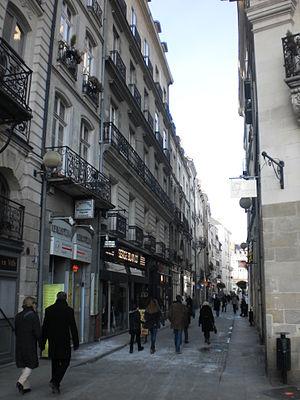
Rue de la Fosse (Nantes - France)
La rue de la Fosse est une rue du centre-ville de Nantes, en France.